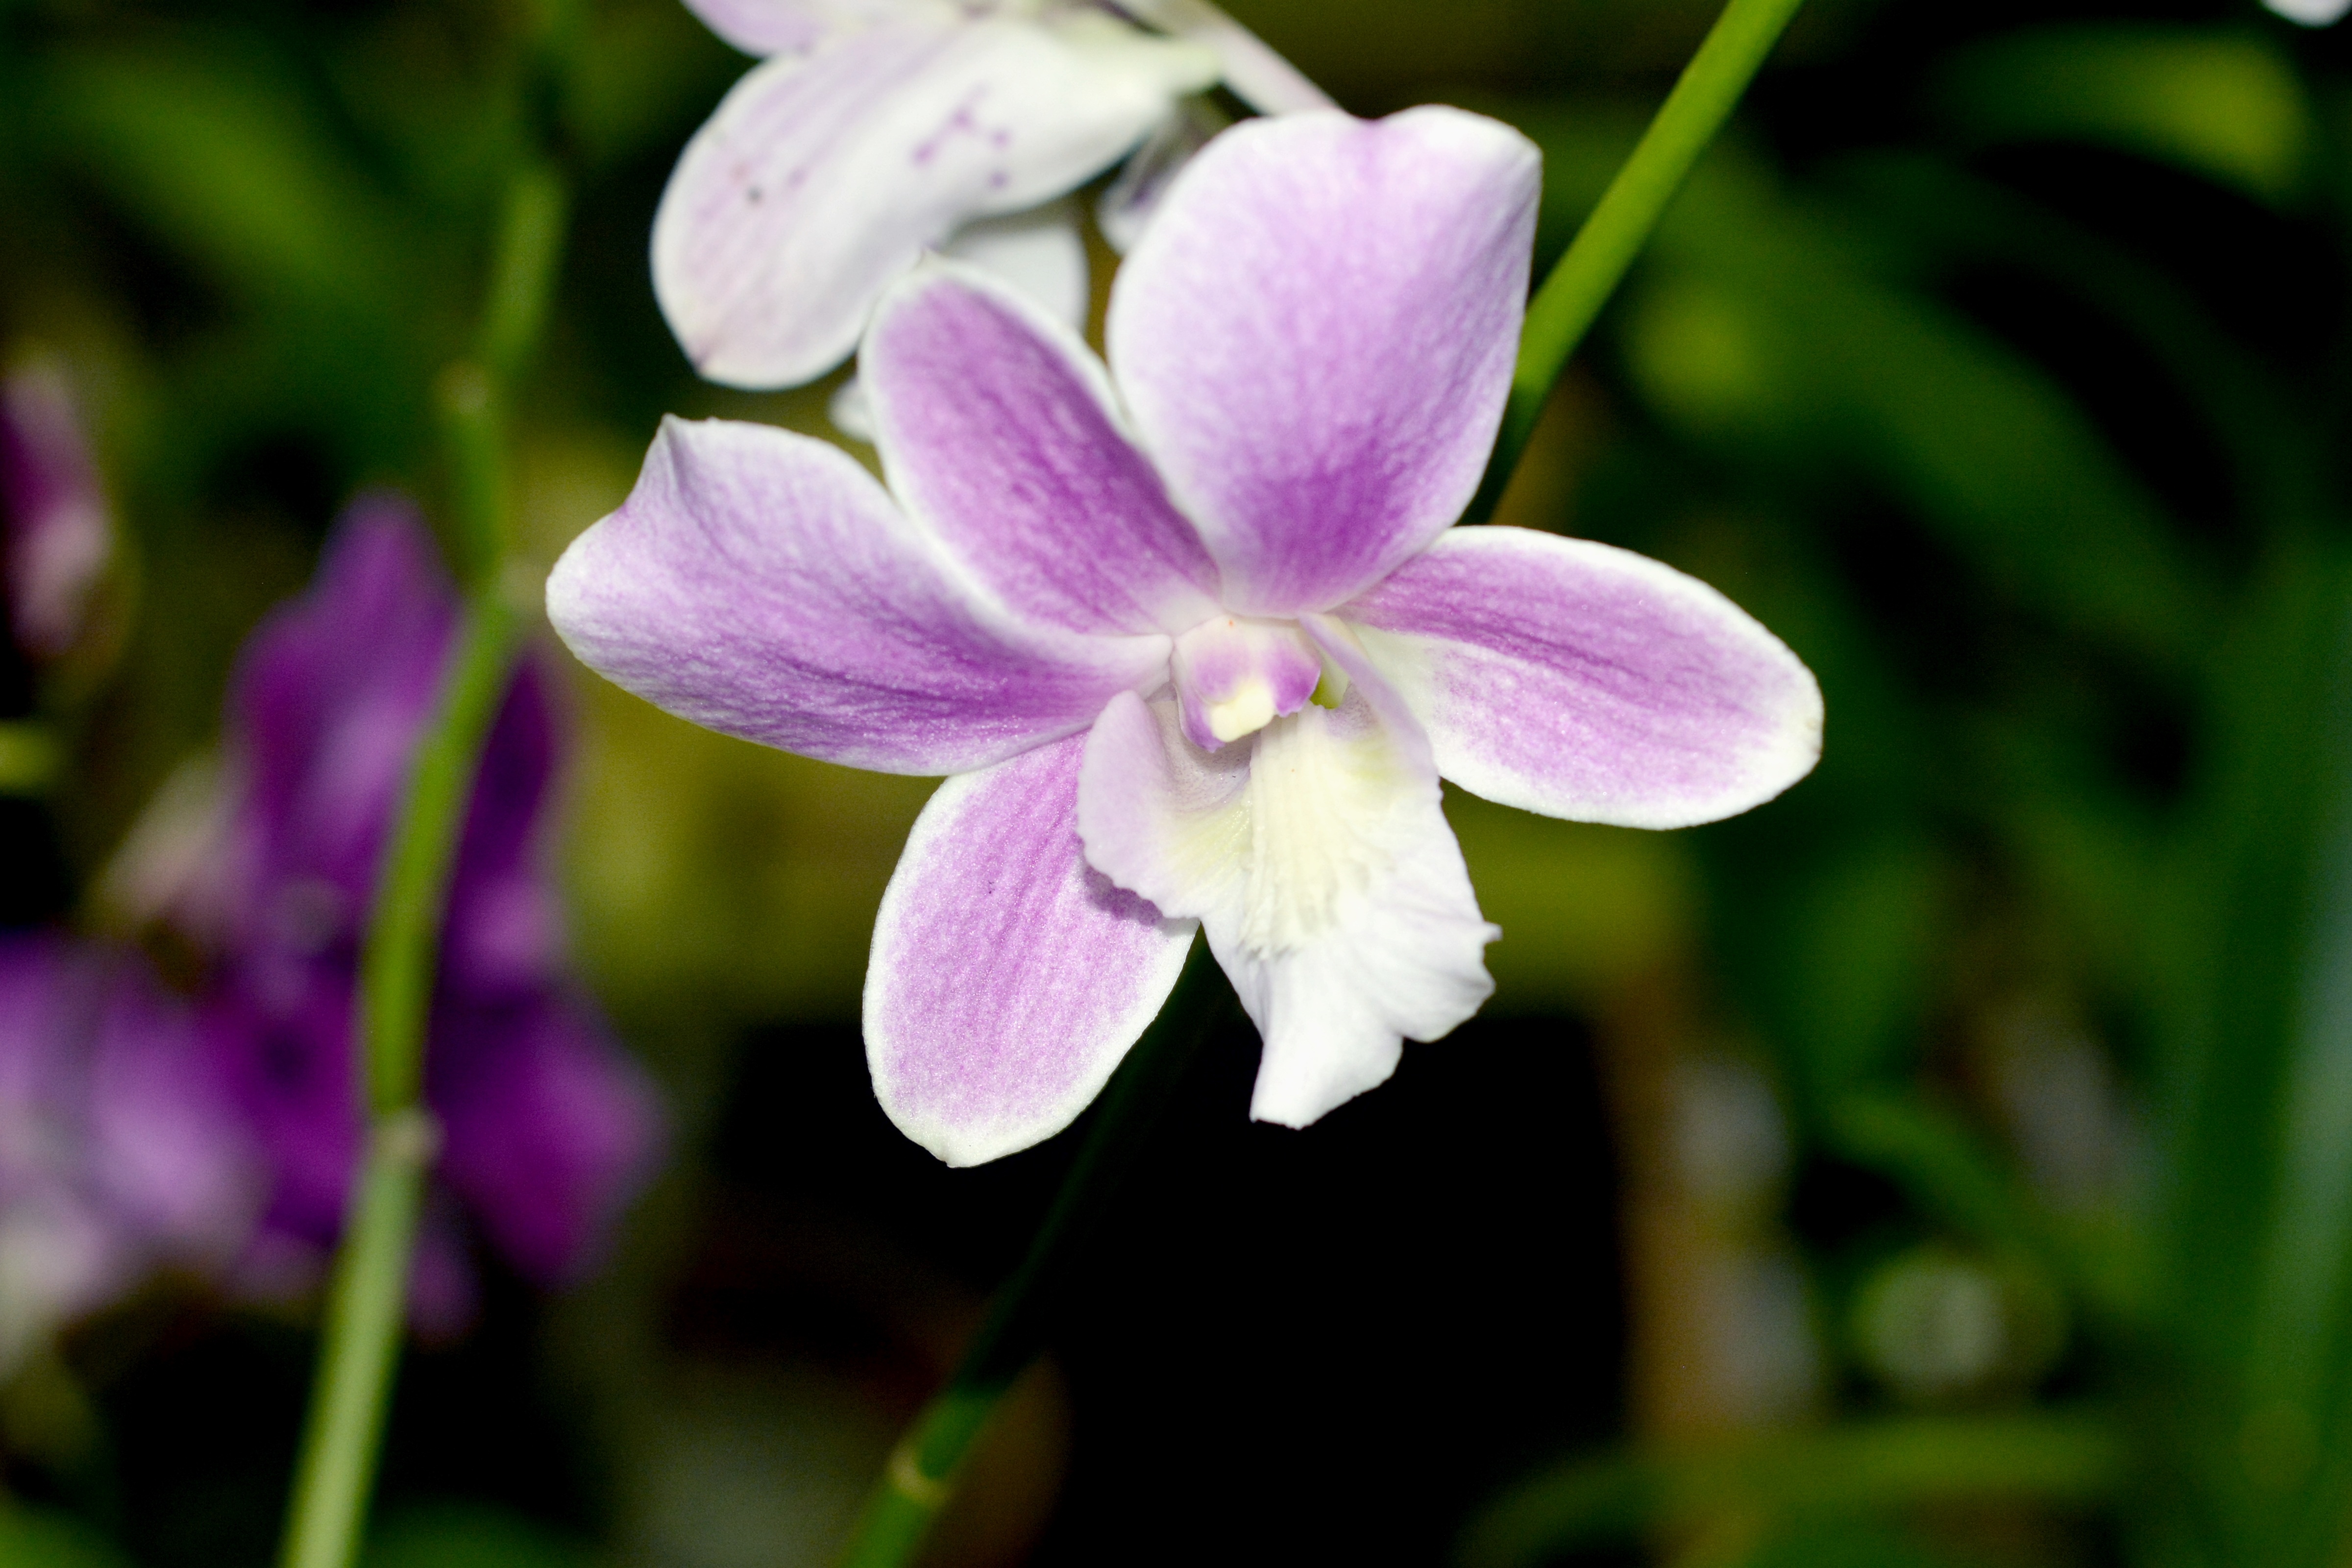
nature, blossom, plant, flower, petal, botany, flora, orchid, wildflower, caribbean, exotic, viola, martinique, macro photography, flowering plant, land plant, violet family